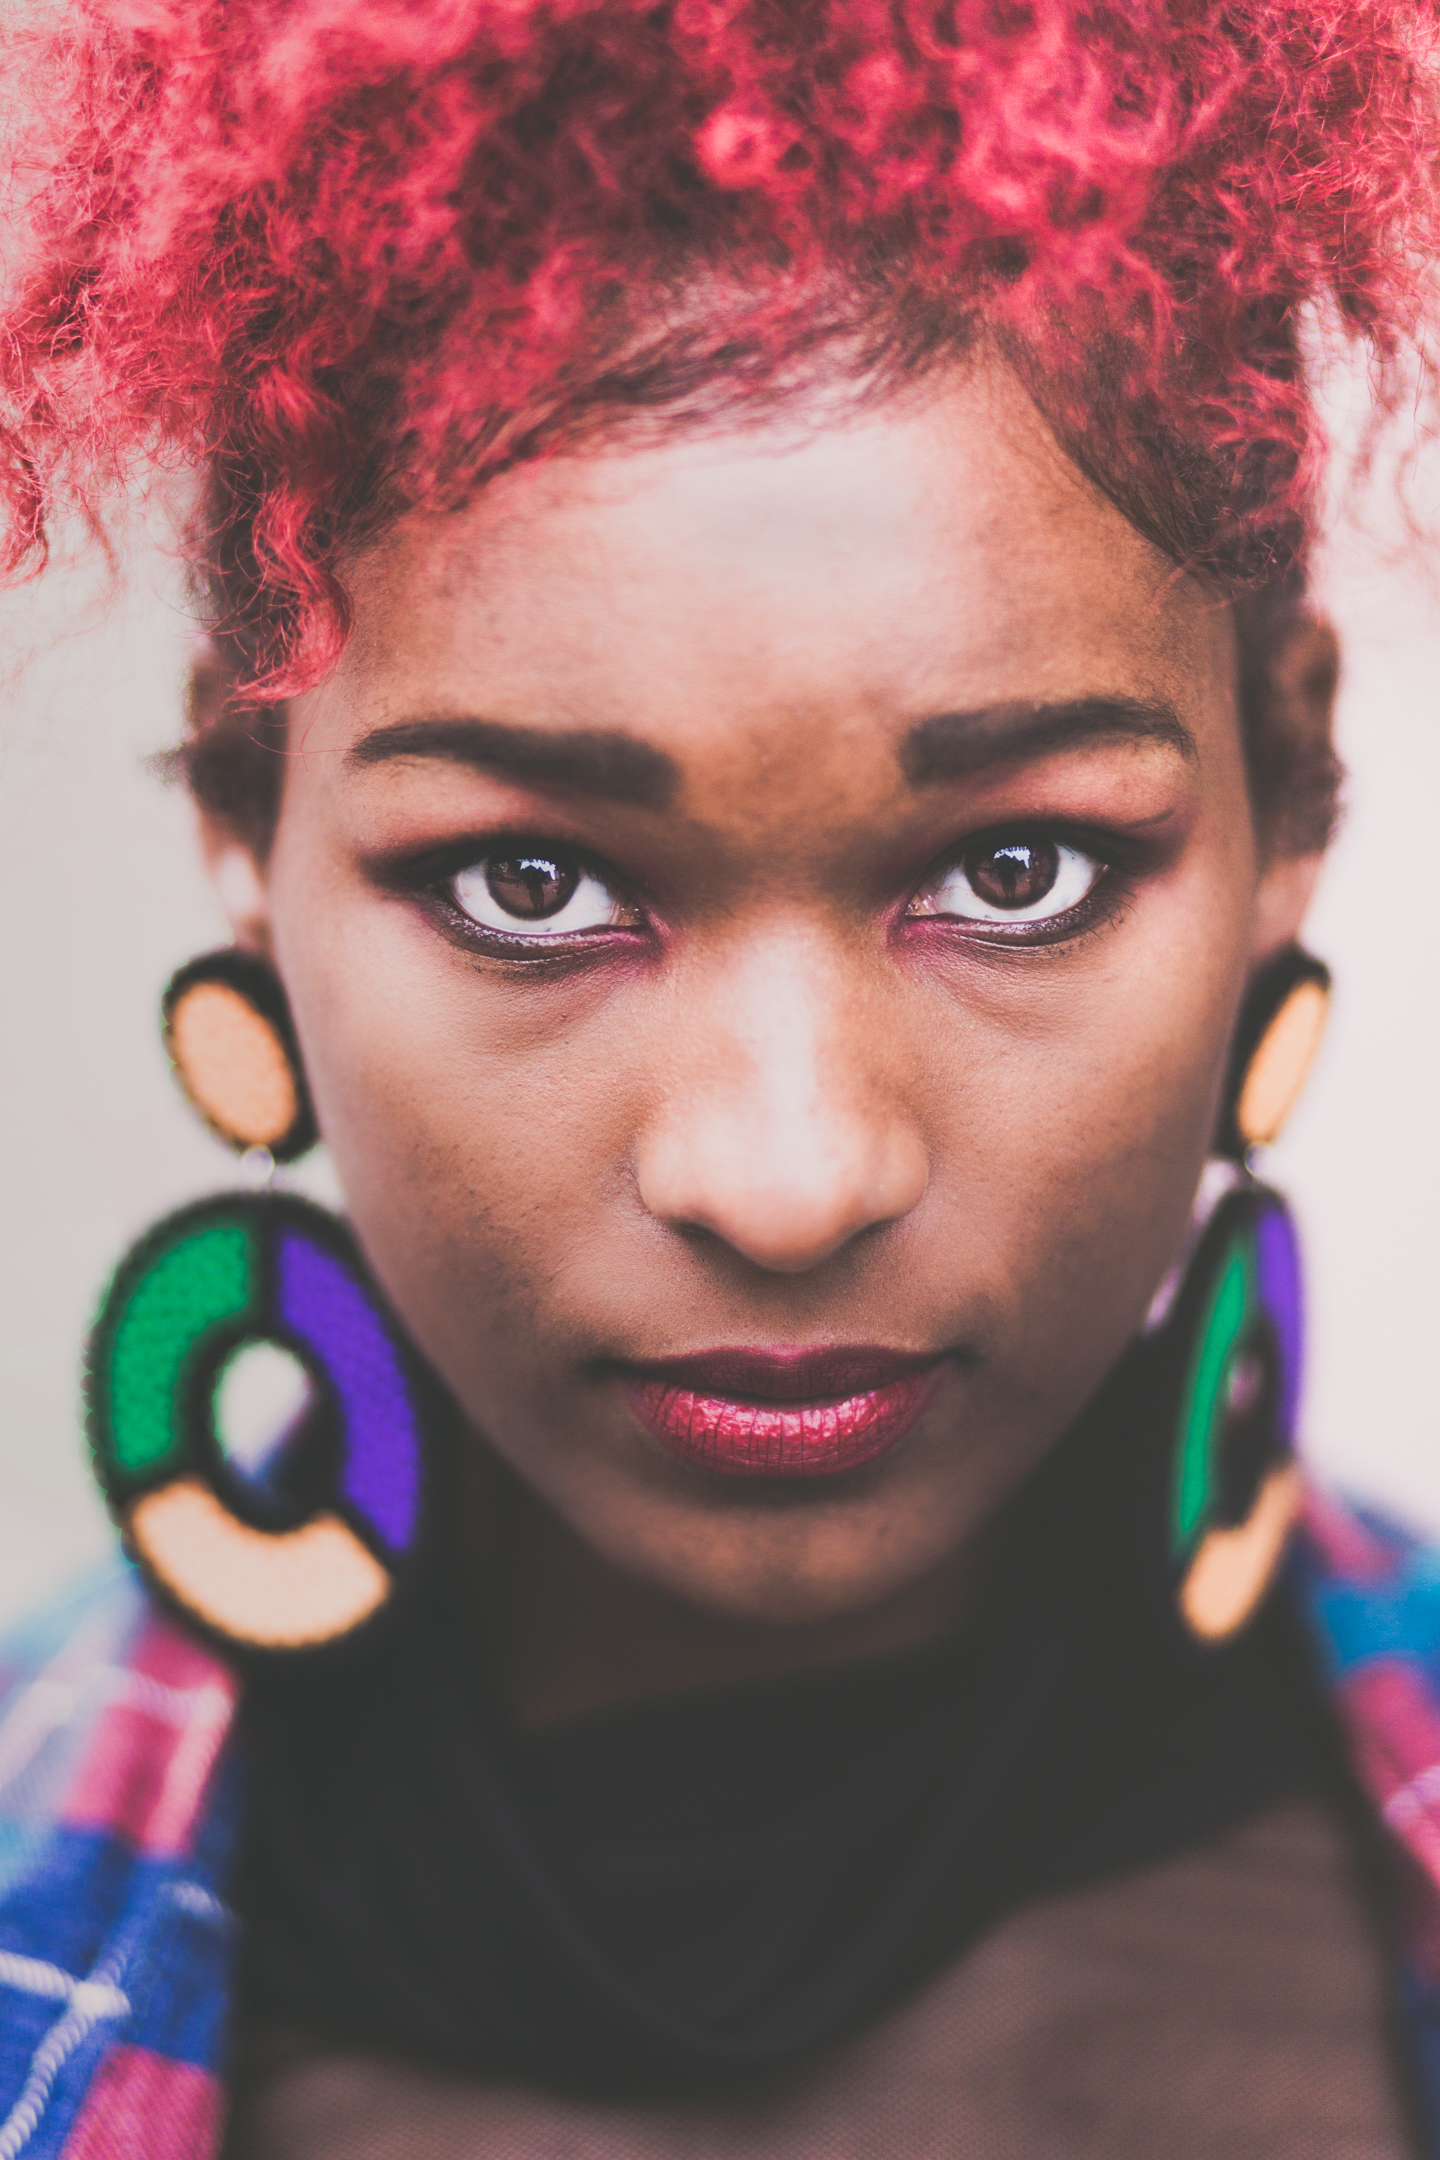
person, girl, woman, hair, photography, female, portrait, model, red, color, fashion, blue, lady, pink, lip, hairstyle, smile, red hair, close up, face, nose, fun, eye, head, photograph, skin, beauty, organ, african american